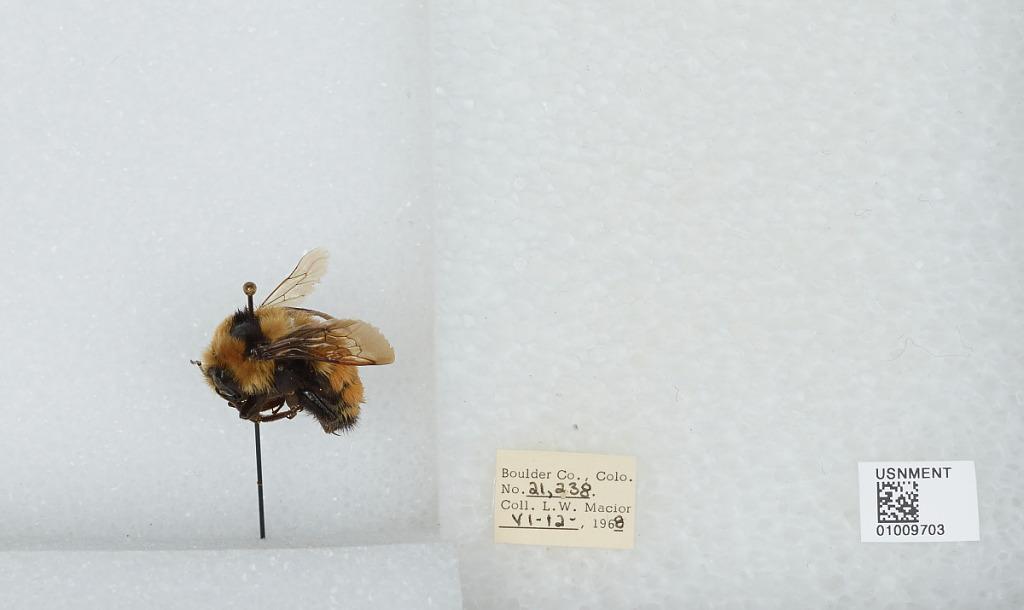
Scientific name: Bombus (Pyrobombus) huntii Greene
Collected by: L. Macior
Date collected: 1968-6-12
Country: United States
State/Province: Colorado
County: Boulder
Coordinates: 40.015, -105.27